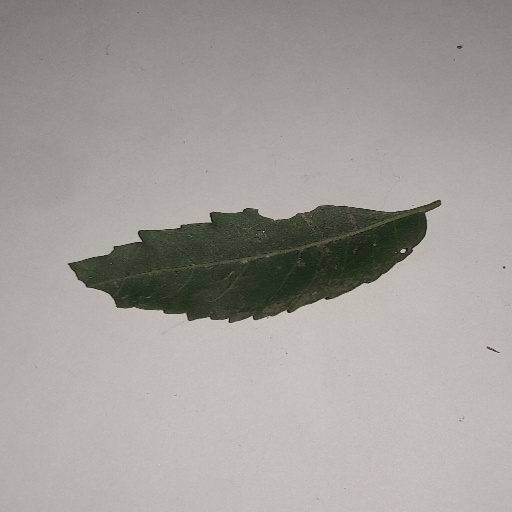
Species: Neem
Leaf condition: Shot Hole Leaf